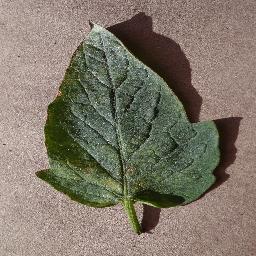
Label: Tomato___Spider_mites Two-spotted_spider_mite